Platine War

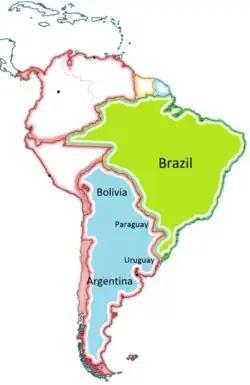
Spain's Viceroyalty of the Río de la Plata in blue, and Portuguese-America in green. The viceroyalty was split among Argentina, Bolivia, Brazil, Paraguay and Uruguay after Wars of Independence.

Paraguay considered itself a sovereign nation since 1811, but it was not recognized as such by any other nation. Argentina viewed it as a rebellious province. The Paraguayan dictator José Gaspar Rodríguez de Francia decided that the best way to maintain his own rule and the independence of Paraguay from Argentina was to isolate the country from contacts with the outside world. It was for this reason that, up until 1840, Paraguay had avoided establishing diplomatic relations with other nations. With the death of Francia, this policy began to shift, and his successor Don Carlos Antonio López signed two treaties in July 1841. These were the "Friendship, Commerce and Navigation" and "Limits" agreements made with the Argentine province of Corrientes, which itself had broken away from Argentina under Rosas. Meanwhile, Rosas increasingly put pressure on Paraguay. He continued to refuse to recognize Paraguayan independence and placed a blockade on international traffic to and from Paraguay on the Paraná River.